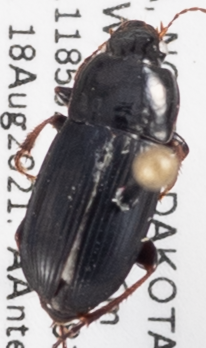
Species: Harpalus opacipennis
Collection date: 2021-08-18
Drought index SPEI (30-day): -2.09
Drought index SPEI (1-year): -2.09
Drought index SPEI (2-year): -1.45